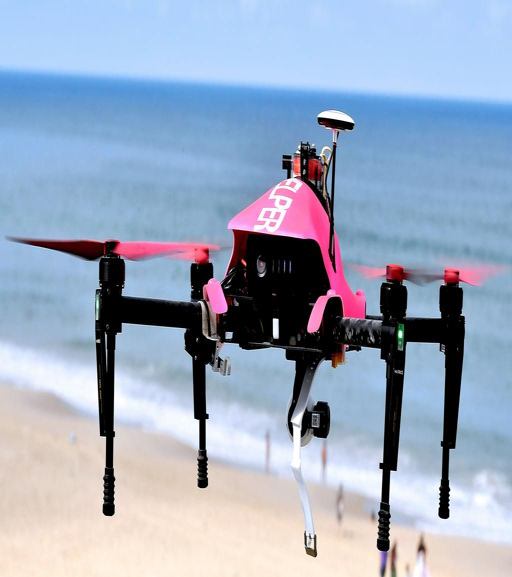
the inaugural drone racing national championship will be held this august .